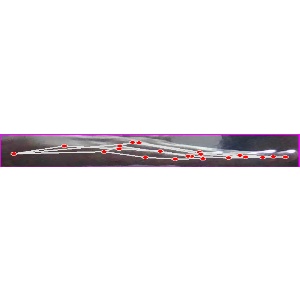
अक्षर: ज